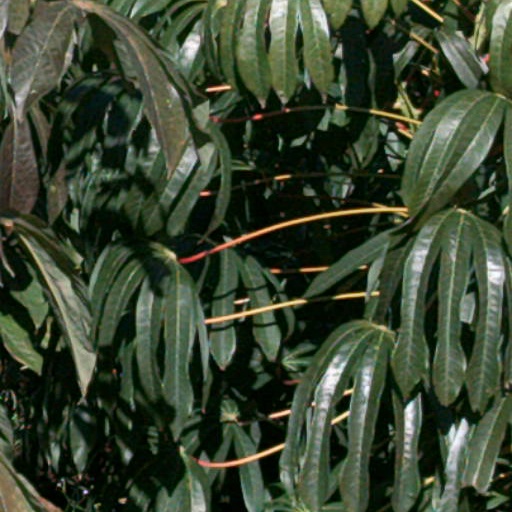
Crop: cassava